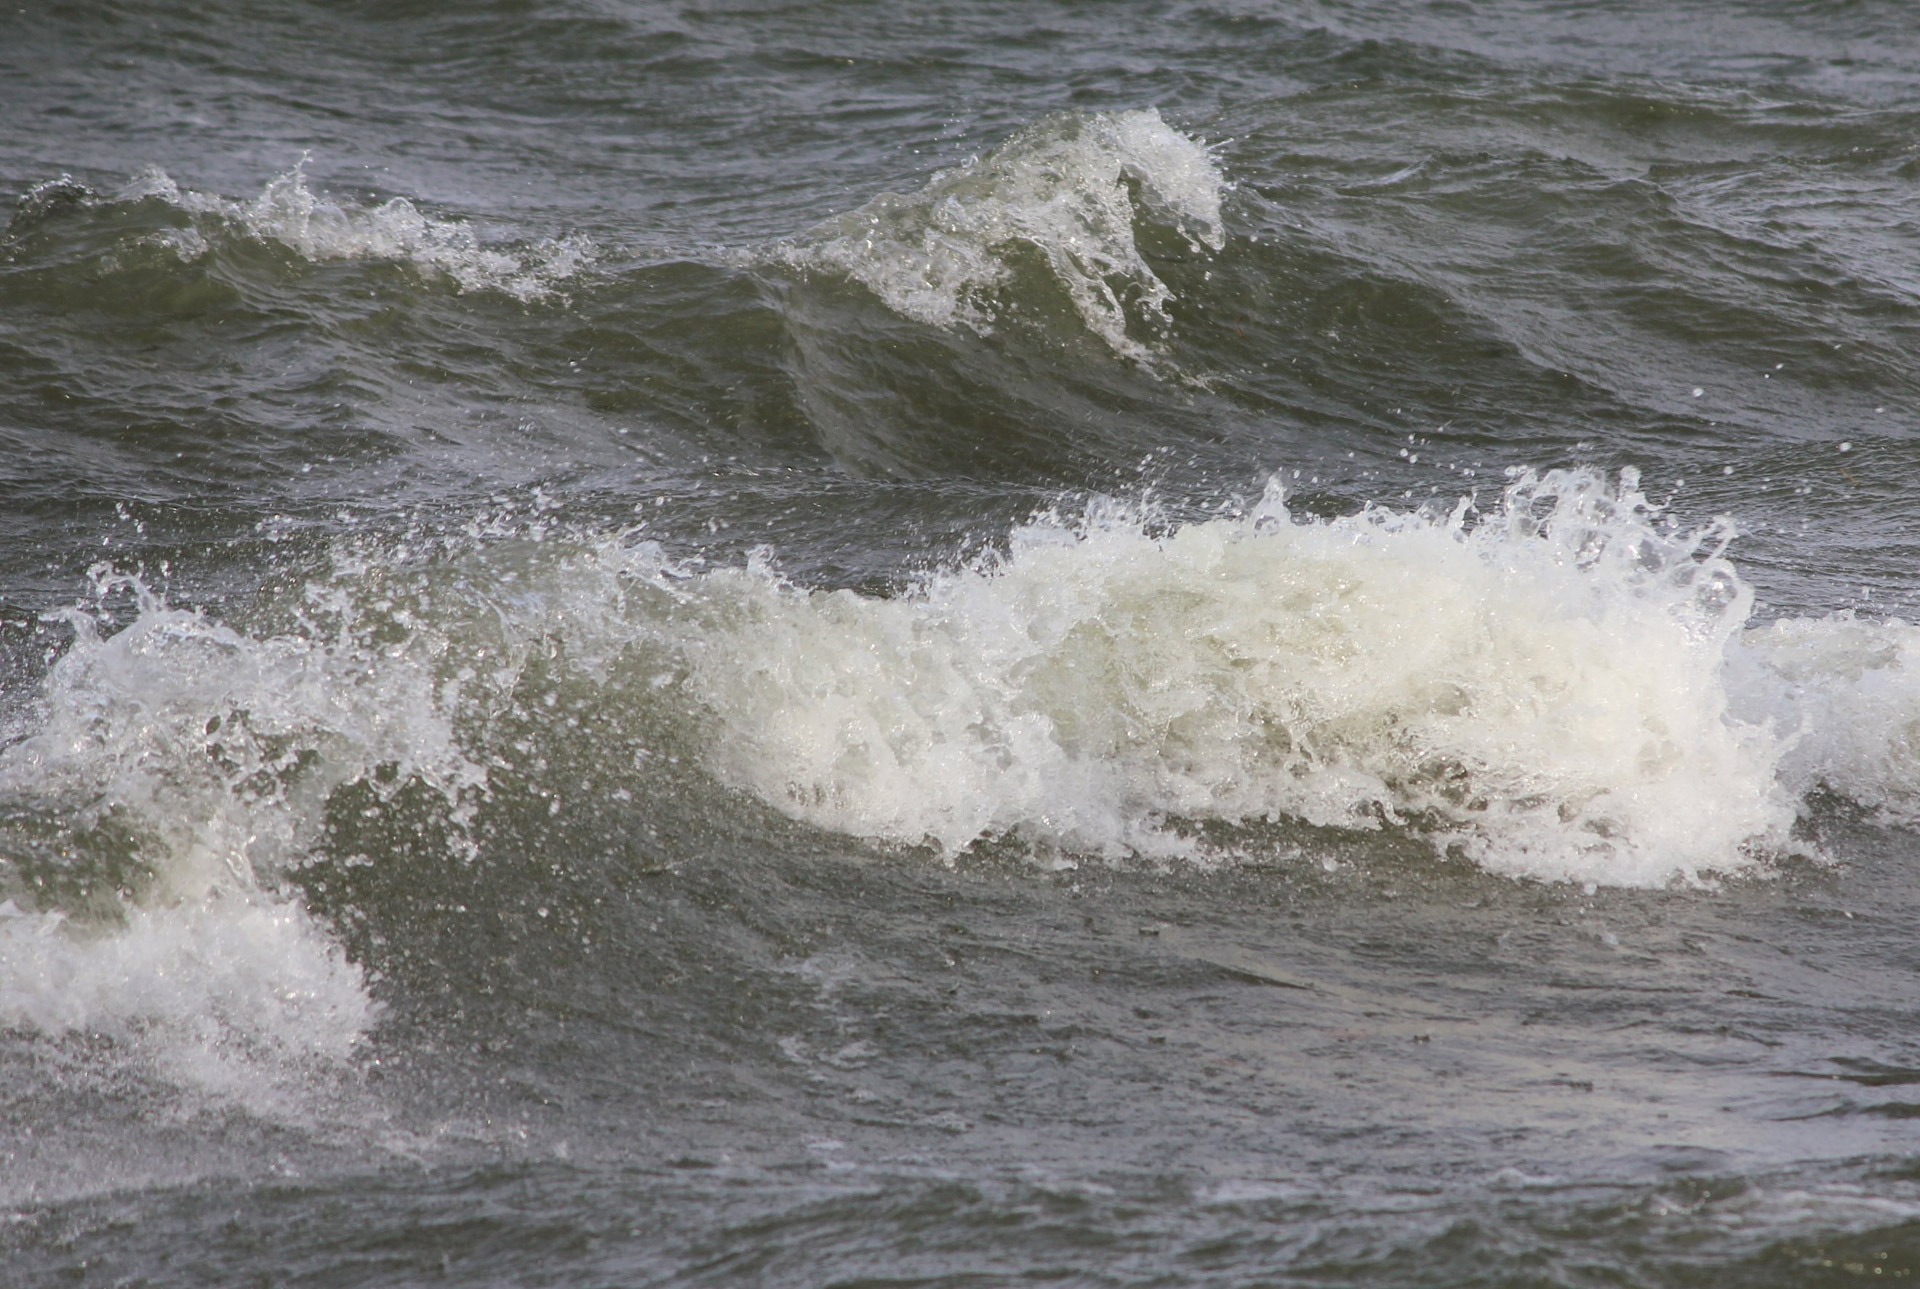
beach, sea, coast, water, ocean, shore, wave, lake, wind, ripple, motion, underwater, flowing, splash, weather, storm, rapid, splashing, waves, windy, wind wave